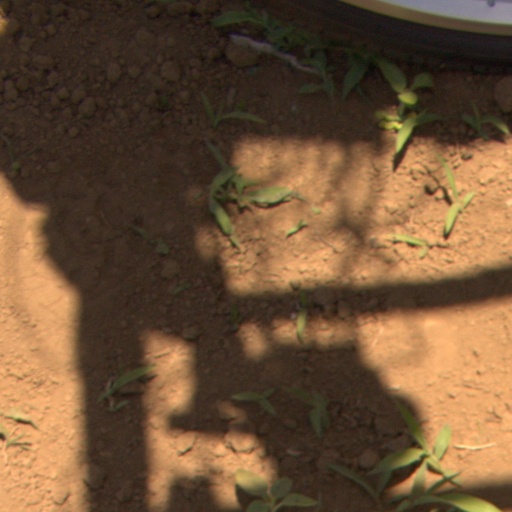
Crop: Jerusalem artichoke